Toronado (horse)

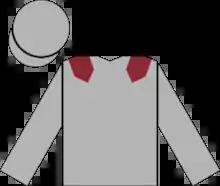
Racing colours of Sheikh Joaan al Thani

Toronado (foaled 20 February 2010) is an Irish-bred, British-trained Thoroughbred racehorse. He was one of the leading British two-year-olds of 2012 when he was undefeated in three races including the Champagne Stakes at Doncaster. After winning the Craven Stakes on his three-year-old debut he came to be regarded as a leading contender for the 2000 Guineas and Epsom Derby. In the summer of 2013 he developed a rivalry with Dawn Approach and defeated the Irish colt to record his most important win in the Sussex Stakes. In 2014 he won the Queen Anne Stakes but was beaten by Kingman in the Sussex Stakes and by Charm Spirit in the Prix du Moulin and finished unplaced when favourite for the Breeders' Cup Mile.